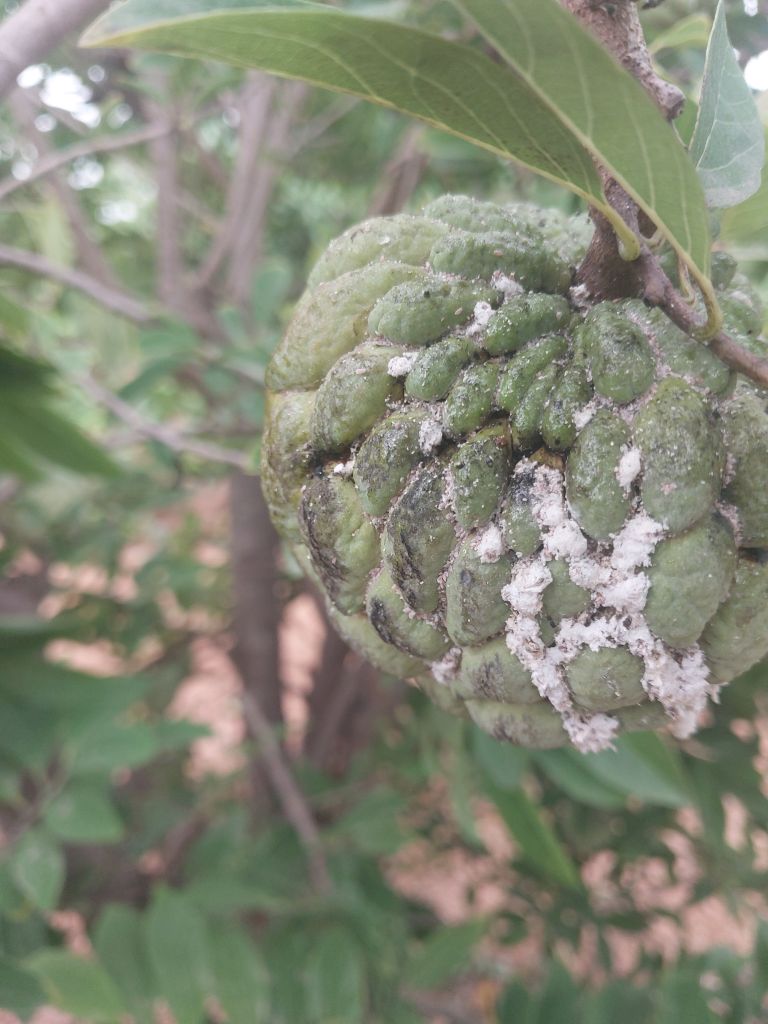
Disease label: Mealy Bug